Burmese curry

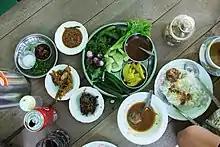
A traditional Burmese meal includes several curry dishes, side dishes, and a tray of parboiled vegetables with a fermented fish paste ("ngapi yay") dip.

The repertoire of Burmese curries has not been codified. Common variations of Burmese curries are listed below.